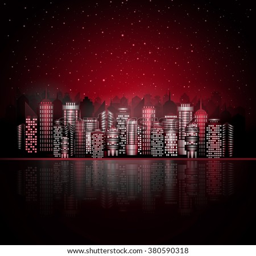
the city at night the water glows red .